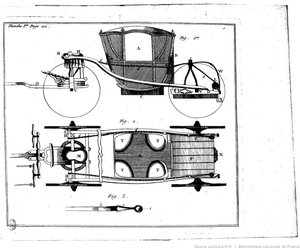
Traité des voitures pour servir de supplément au ""Nouveau Parfait Maréchal"" de François-Alexandre de Garsault"
François-Alexandre Pierre de Garsault dit François-Alexandre de Garsault, né en 1693 à Aix-en-Provence, mort en 1778 à Paris, est un hippiatre, zoologiste, botaniste et dessinateur français. Il a décrit pour l'Académie royale des sciences plusieurs ouvrages des arts et métiers.